Sealed round

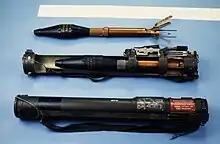
Cross section of M72 LAW

The MIM-104, S-300P and S-300V missiles are stored in cylinders, which they are ejected out of upon launch. The 9M33 missiles are stored in boxes in the factory and launched out of them. The AIM-54C missiles are not stored in any kind of container, but are sealed unlike the earlier AIM-54A and AIM-54B which exchanged fluids with the host aircraft. In this case, the advantage of low maintenance has been exchanged for the disadvantage of lower capability, but this is not the case with the other examples.